725th Support Battalion (United States)

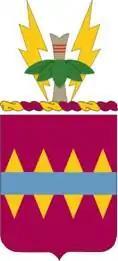
Coat of arms of the 725th Support Battalion

The 725th Brigade Support Battalion (BSB) (Airborne) is a support battalion assigned to the 2nd Infantry Brigade Combat Team (Airborne), 11th Airborne Division located in Alaska, which is one of two brigade combat teams assigned to 11th Airborne Division. The unit provides support for the infantry, artillery and cavalry units assigned to the brigade. The 725th consists of eight support companies. The 725th used to be known as the 167th Support Battalion. The unit's motto is ""Service to the Line"."